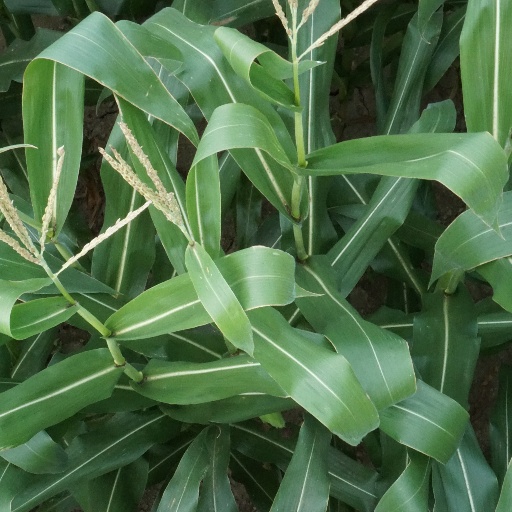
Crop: maize; corn